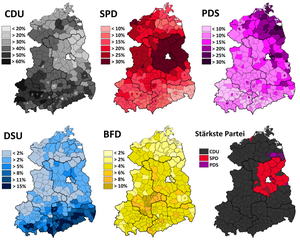
Valget til Volkskammer 1990 / Resultater
Resultater for de største partier efter valgkredse
Valget til Volkskammer i 1990 fandt sted den 18. marts 1990. Det var det sidste valg til Volkskammer DDR og det eneste i DDR's historie, der levede op til demokratiske principper. Oprindeligt var valget planlagt til afholdelse den 6. maj 1990, men på grund af den hastige udvikling i DDR efter murens fald og behovet for at oprette en handlekraftig og legitim regering blev valget rykket seks uger frem.